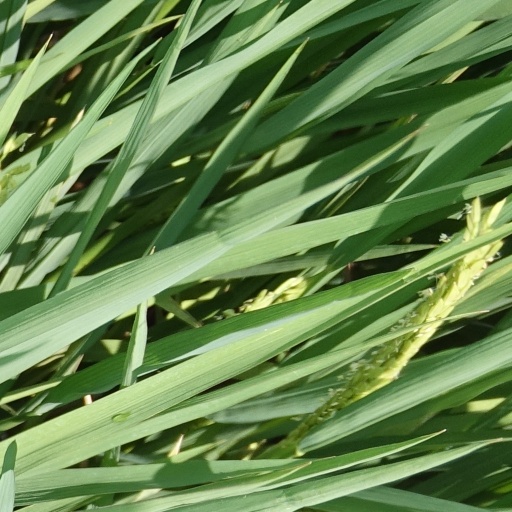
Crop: rice